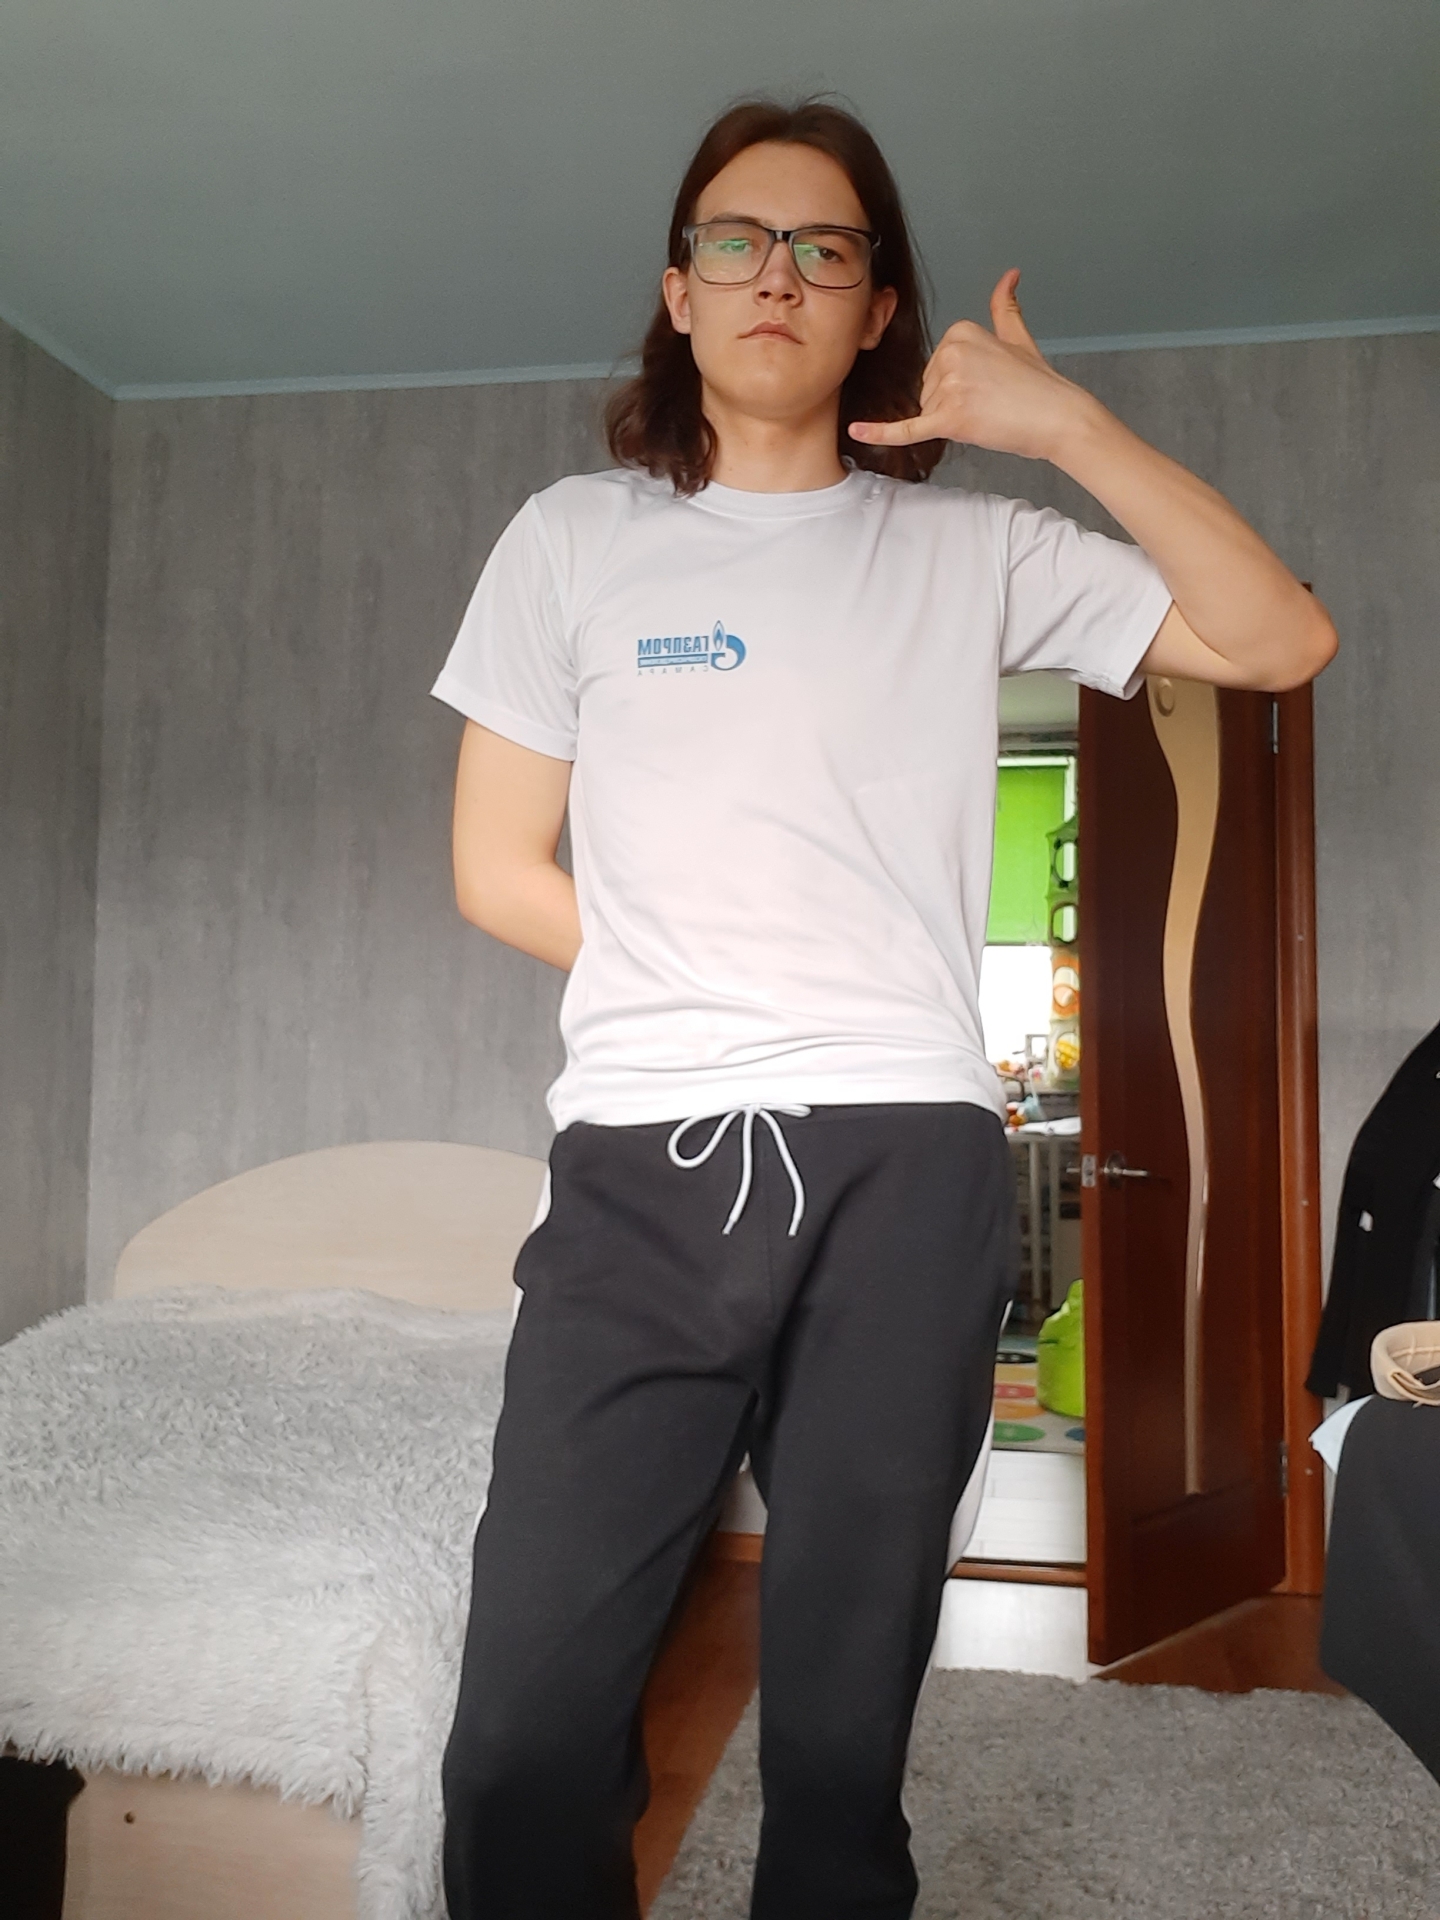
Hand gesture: call